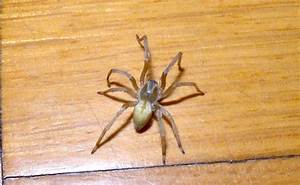
Label: spider